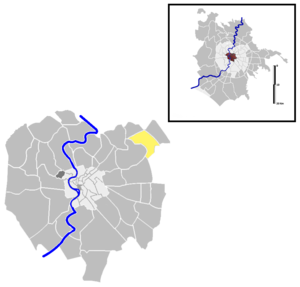
Ponte Mammolo est un quartiere situé au nord-est de Rome en Italie qui prend son nom suivant les hypothèses du Pont Mammolo sur l'Aniene ou de Julia Mamaea. Il est désigné dans la nomenclature administrative par Q.XXIX et fait partie du Municipio IV. Sa population est de 30 481 habitants répartis sur une superficie de 6,0212 km².